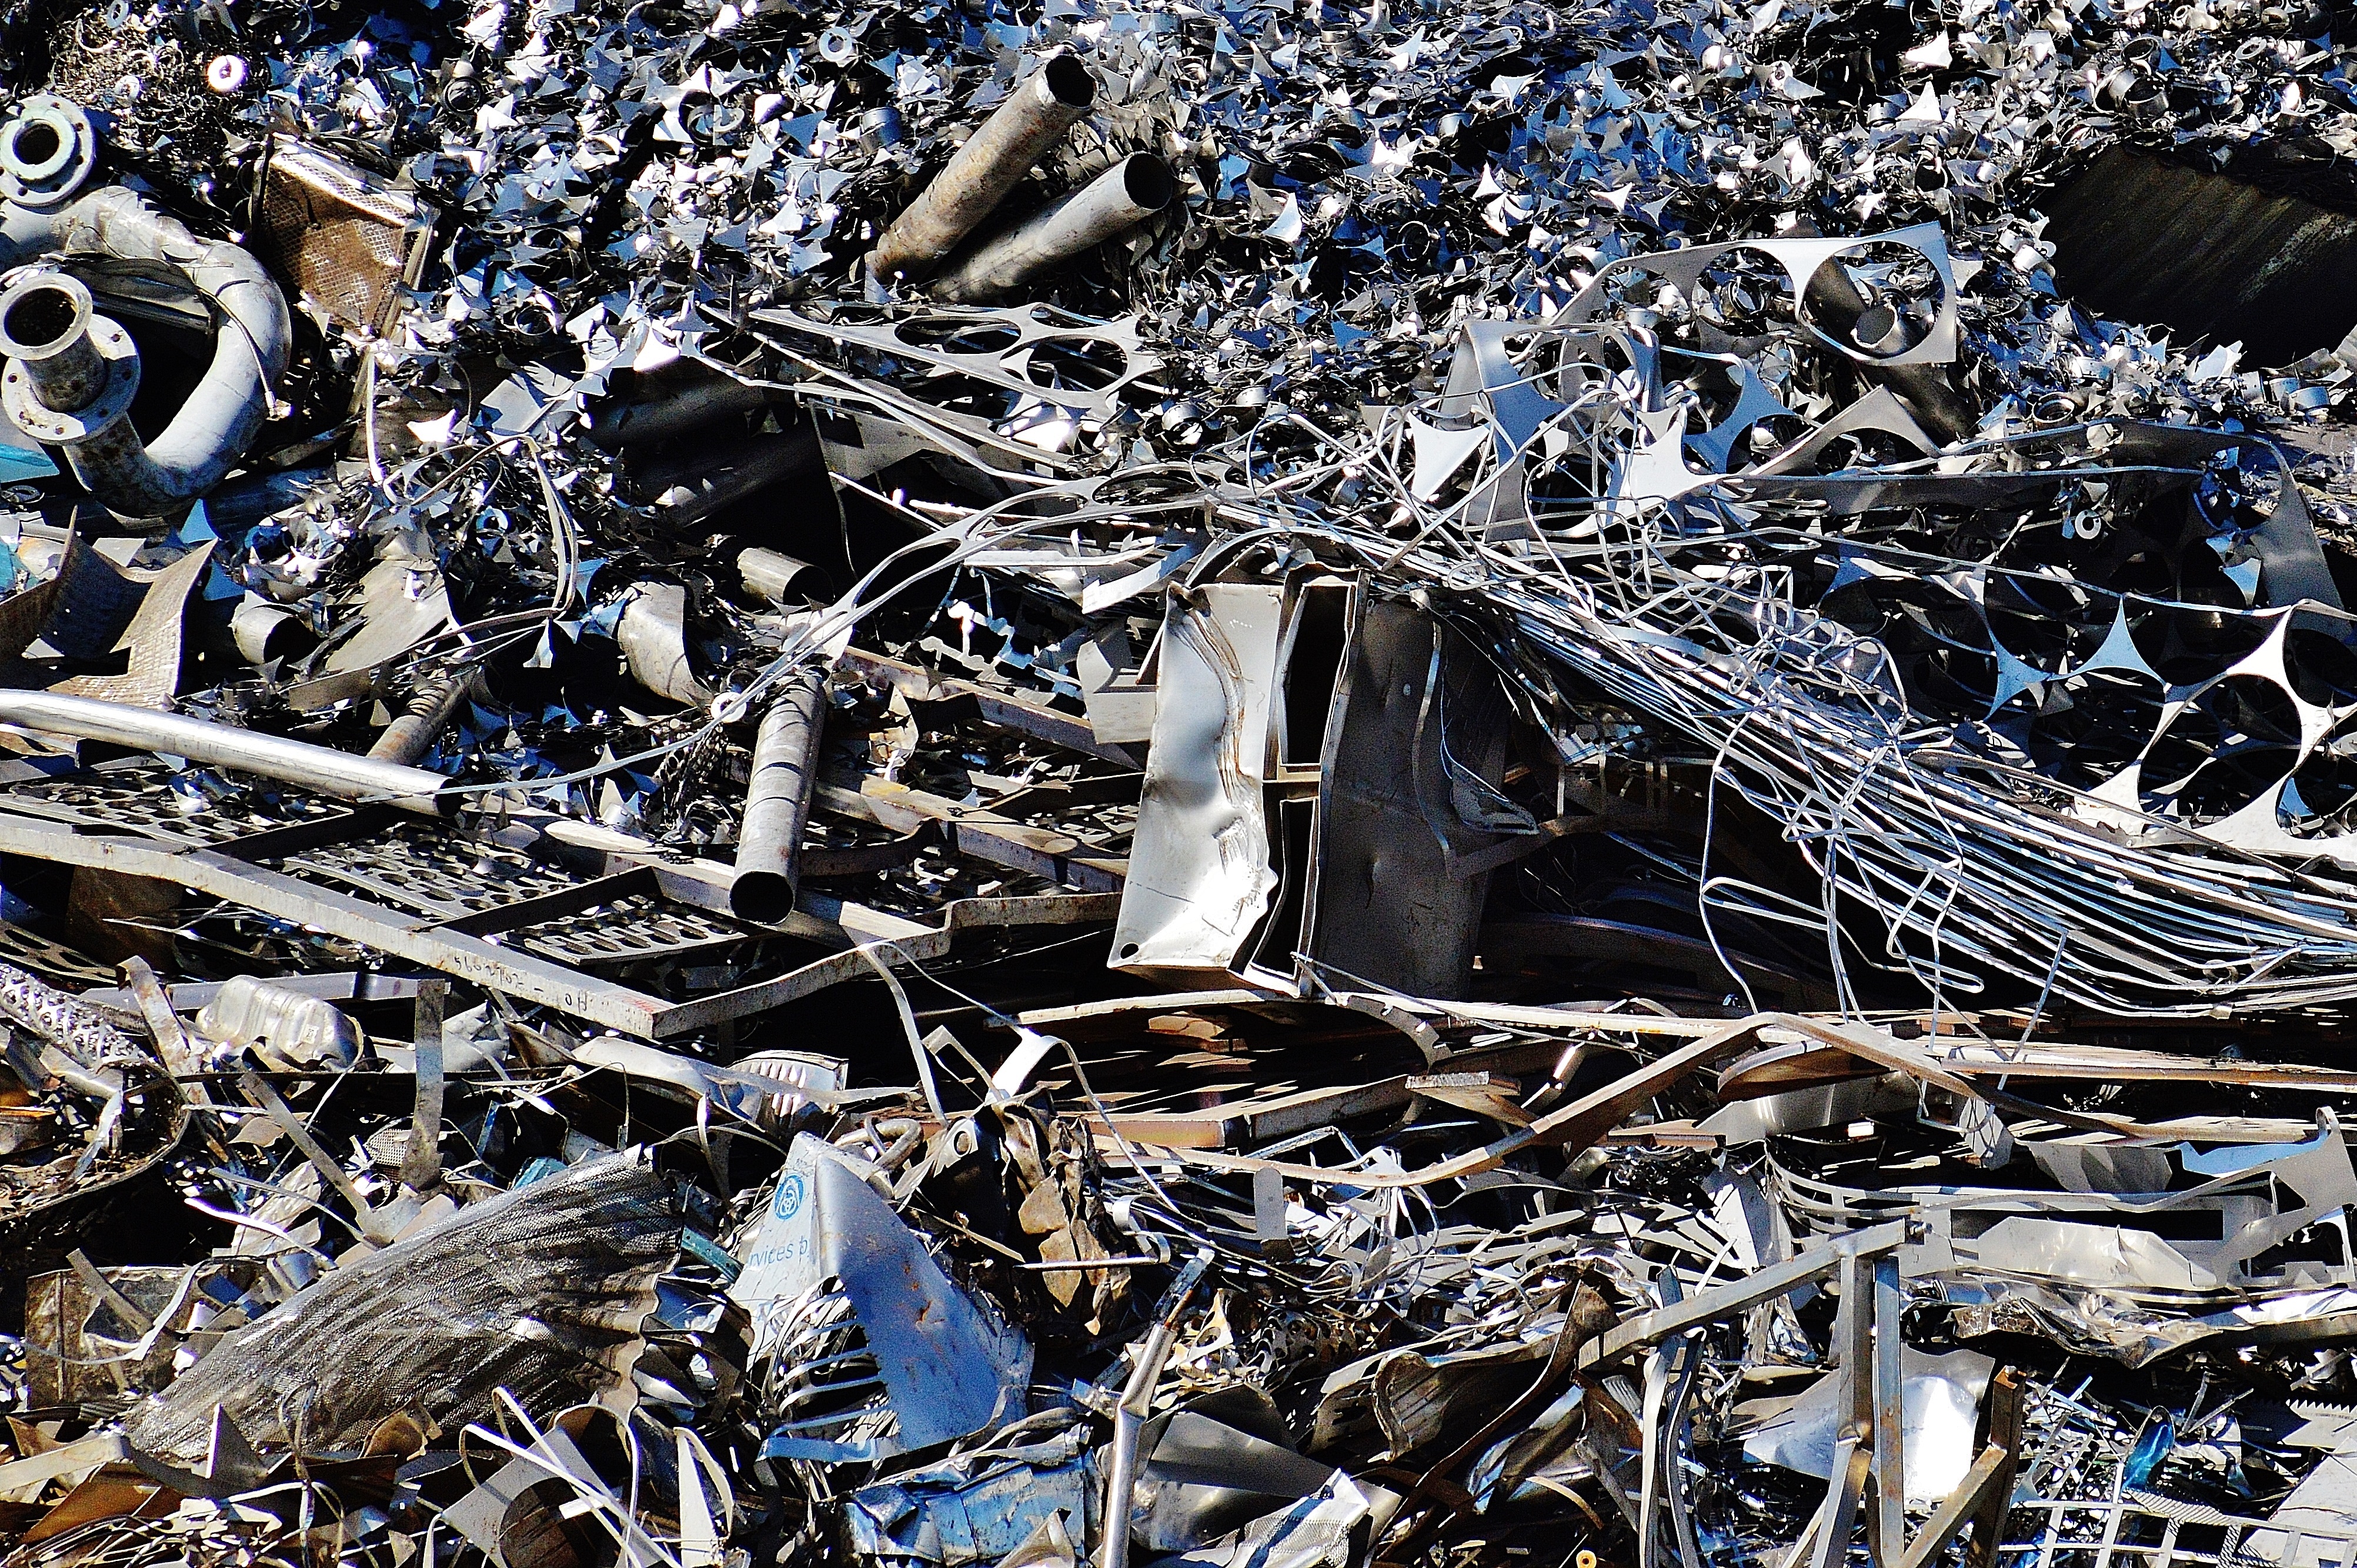
winter, old, metal, material, rubble, waste, junkyard, iron, recycling, scrap, scrap metal, scrap iron